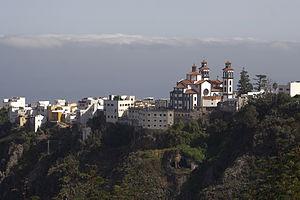
Moya est une commune de la communauté autonome des Îles Canaries en Espagne. Elle est située au nord de l'île de Grande Canarie dans la province de Las Palmas, à l'ouest de Las Palmas de Gran Canaria et au nord de Puerto Rico, la montagne dominant le sud de l'île.